Gastrointestinal bleeding

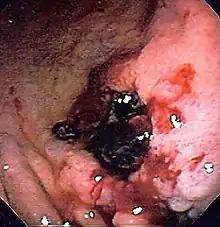
Endoscopic image of gastric MALT lymphoma taken in antrum of stomach in patient who presented with upper GI hemorrhage. Appearance is similar to gastric ulcer with adherent blood clot. Pathology was consistent with gastric lymphoma.

Gastrointestinal bleeding (GI bleed), also called gastrointestinal hemorrhage (GIB), is all forms of bleeding in the gastrointestinal tract, from the mouth to the rectum. When there is significant blood loss over a short time, symptoms may include vomiting red blood, vomiting black blood, bloody stool, or black stool. Small amounts of bleeding over a long time may cause iron-deficiency anemia resulting in feeling tired or heart-related chest pain. Other symptoms may include abdominal pain, shortness of breath, pale skin, or passing out. Sometimes in those with small amounts of bleeding no symptoms may be present.